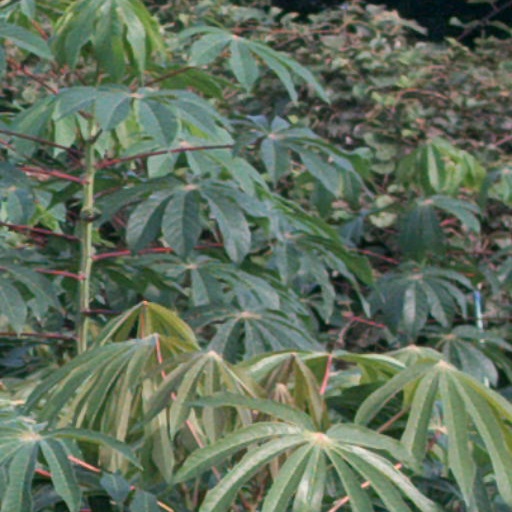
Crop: cassava